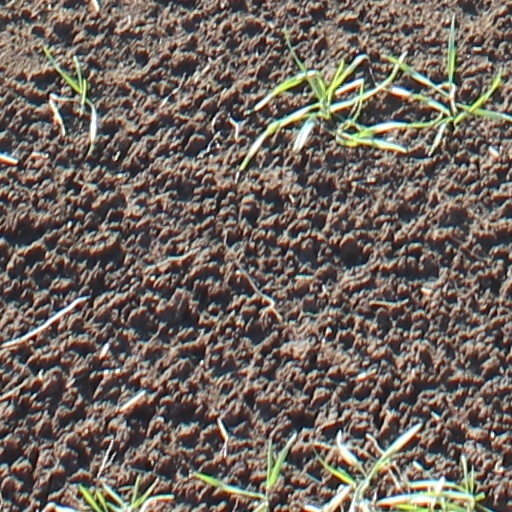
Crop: wheat